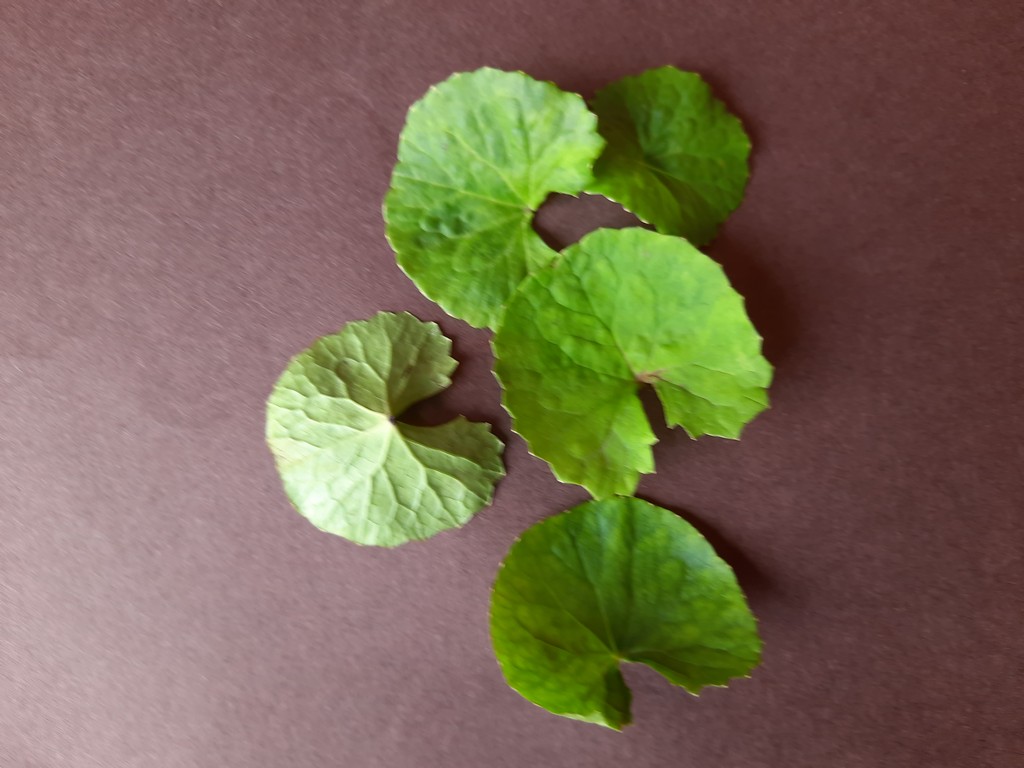
Label: Healthy